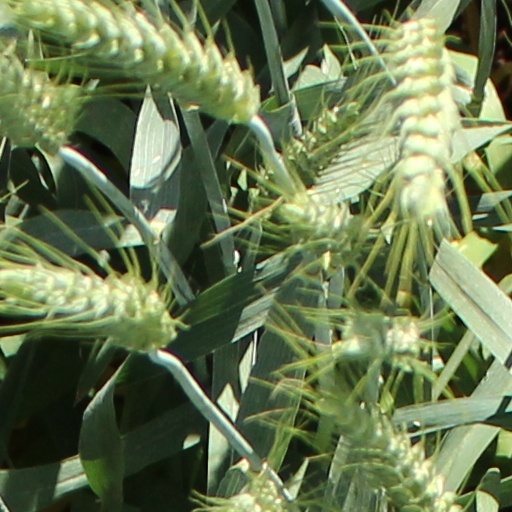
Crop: wheat